La Huerta, Parañaque

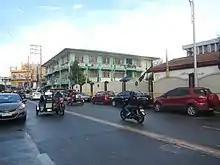
Elpidio Quirino Avenue, La Huerta's main street

Being the old town proper of Parañaque where the municipal hall once stood, several major thoroughfares are routed through La Huerta. They include Elpidio Quirino Avenue (formerly Calle Real), the former main street that runs north–south across the old district in the area of the Parañaque Cathedral, and Ninoy Aquino Avenue which gives access to Ninoy Aquino International Airport. The Manila–Cavite Expressway travels along the western edge of the old center, and an extension of C-5 Road also runs along its eastern sector. The C-5 South Link Expressway will parallel the existing C-5 network and will also cut through the village's eastern sector once completed.